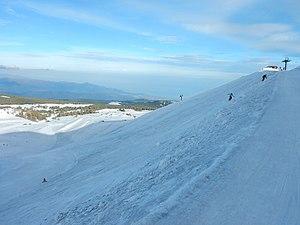
L'Etna est un volcan d'Italie situé en Sicile, à proximité de la ville de Catane, la deuxième ville la plus peuplée de Sicile. Culminant à 3 330 mètres d'altitude, il est le plus haut volcan actif d'Europe et l'un des plus actifs du monde avec près de 80 éruptions au cours du XXᵉ siècle. Sa forte activité éruptive, les coulées de lave très fluides et la proximité de zones densément peuplées ont décidé les volcanologues à l'inclure dans la liste des volcans de la décennie.